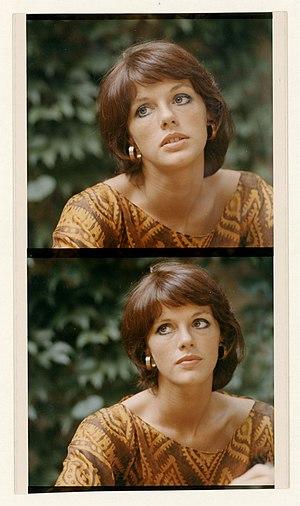
Anny Duperey. Portrait par Fernand Michaud. Festival d'Avignon 1971. Titre
Anny Duperey, née le 28 juin 1947 à Rouen, est une actrice et romancière française. Elle est connue en particulier pour le film de 1976 Un éléphant ça trompe énormément et pour son rôle de Catherine Beaumont dans la série télévisée Une famille formidable.